List of birds of Thailand

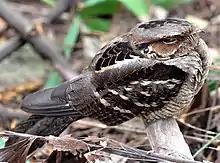
The large-tailed nightjar is a common resident of Thailand.

The family Cuculidae includes cuckoos, roadrunners, and anis. These birds are of variable size with slender bodies, long tails, and strong legs. Many Old World cuckoo species are brood parasites.